Peter Sellers

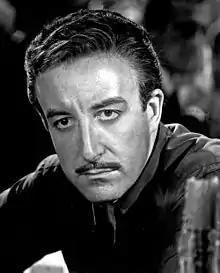
Sellers in the 1966 film "After the Fox"

In 1962, Sellers played a retired British army general in John Guillermin's "Waltz of the Toreadors", based on the play of the same name. The film was widely criticised for its slapstick cinematic adaptation, and director Guillermin himself considered the film "amateurish". However, Sellers won the San Sebastián International Film Festival Award for Best Actor and a BAFTA award nomination for his performance, and it was well received by the critics. Stanley Kubrick asked Sellers to play the role of Clare Quilty in the 1962 film "Lolita", opposite James Mason and Shelley Winters. Kubrick had seen Sellers in "The Battle of the Sexes" and listened to the album "The Best of Sellers", and was impressed by the range of characters he could portray.